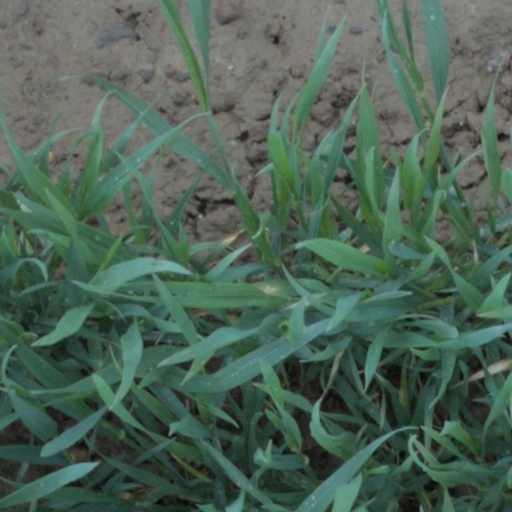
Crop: wheat